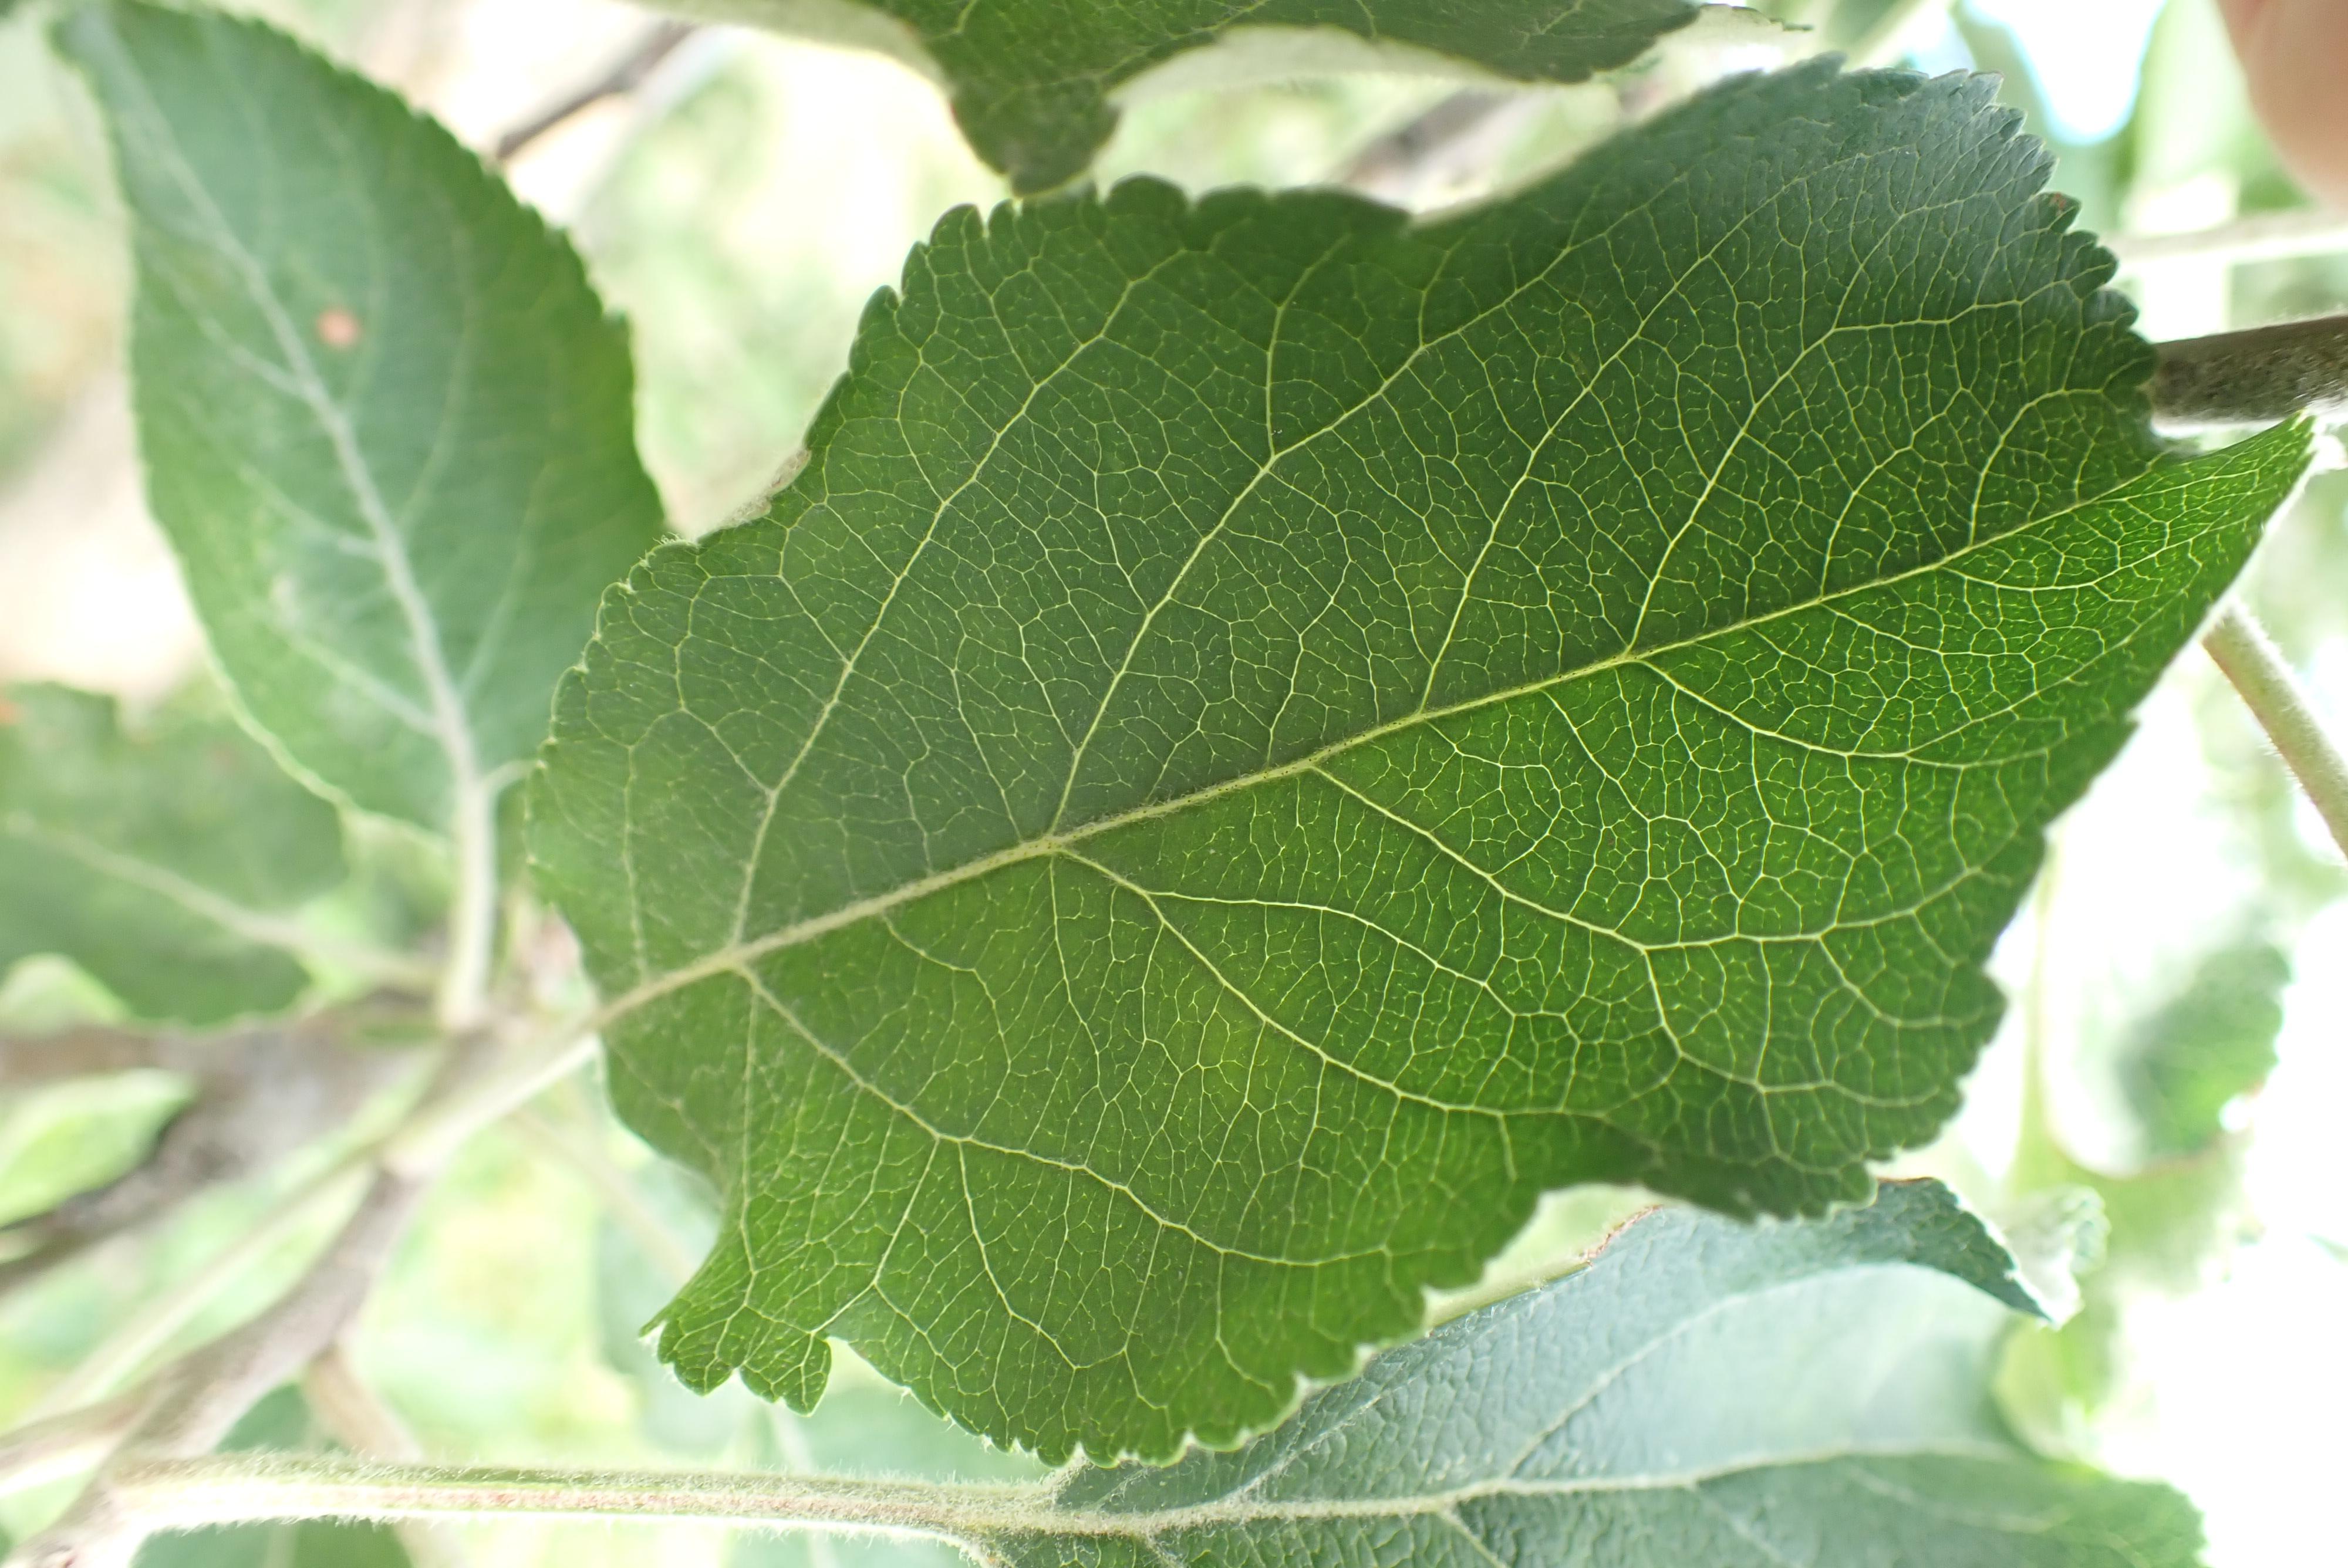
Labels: healthy